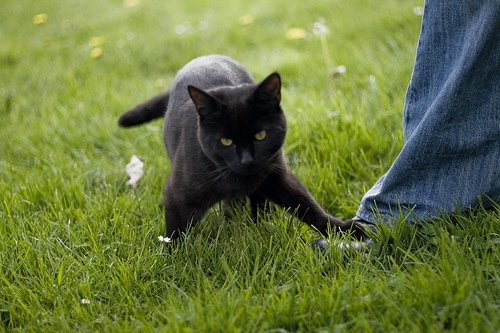
The black cat is playing with someone's foot.
A black cat darting around in the grass, near a person
A black cat standing in the grass near a person's leg.
A cat standing near a person's leg with jean pants
A black cat is walking by a persons foot.